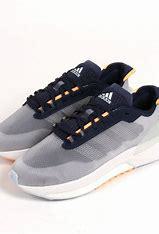
Brand: Adidas
Model: Avryn